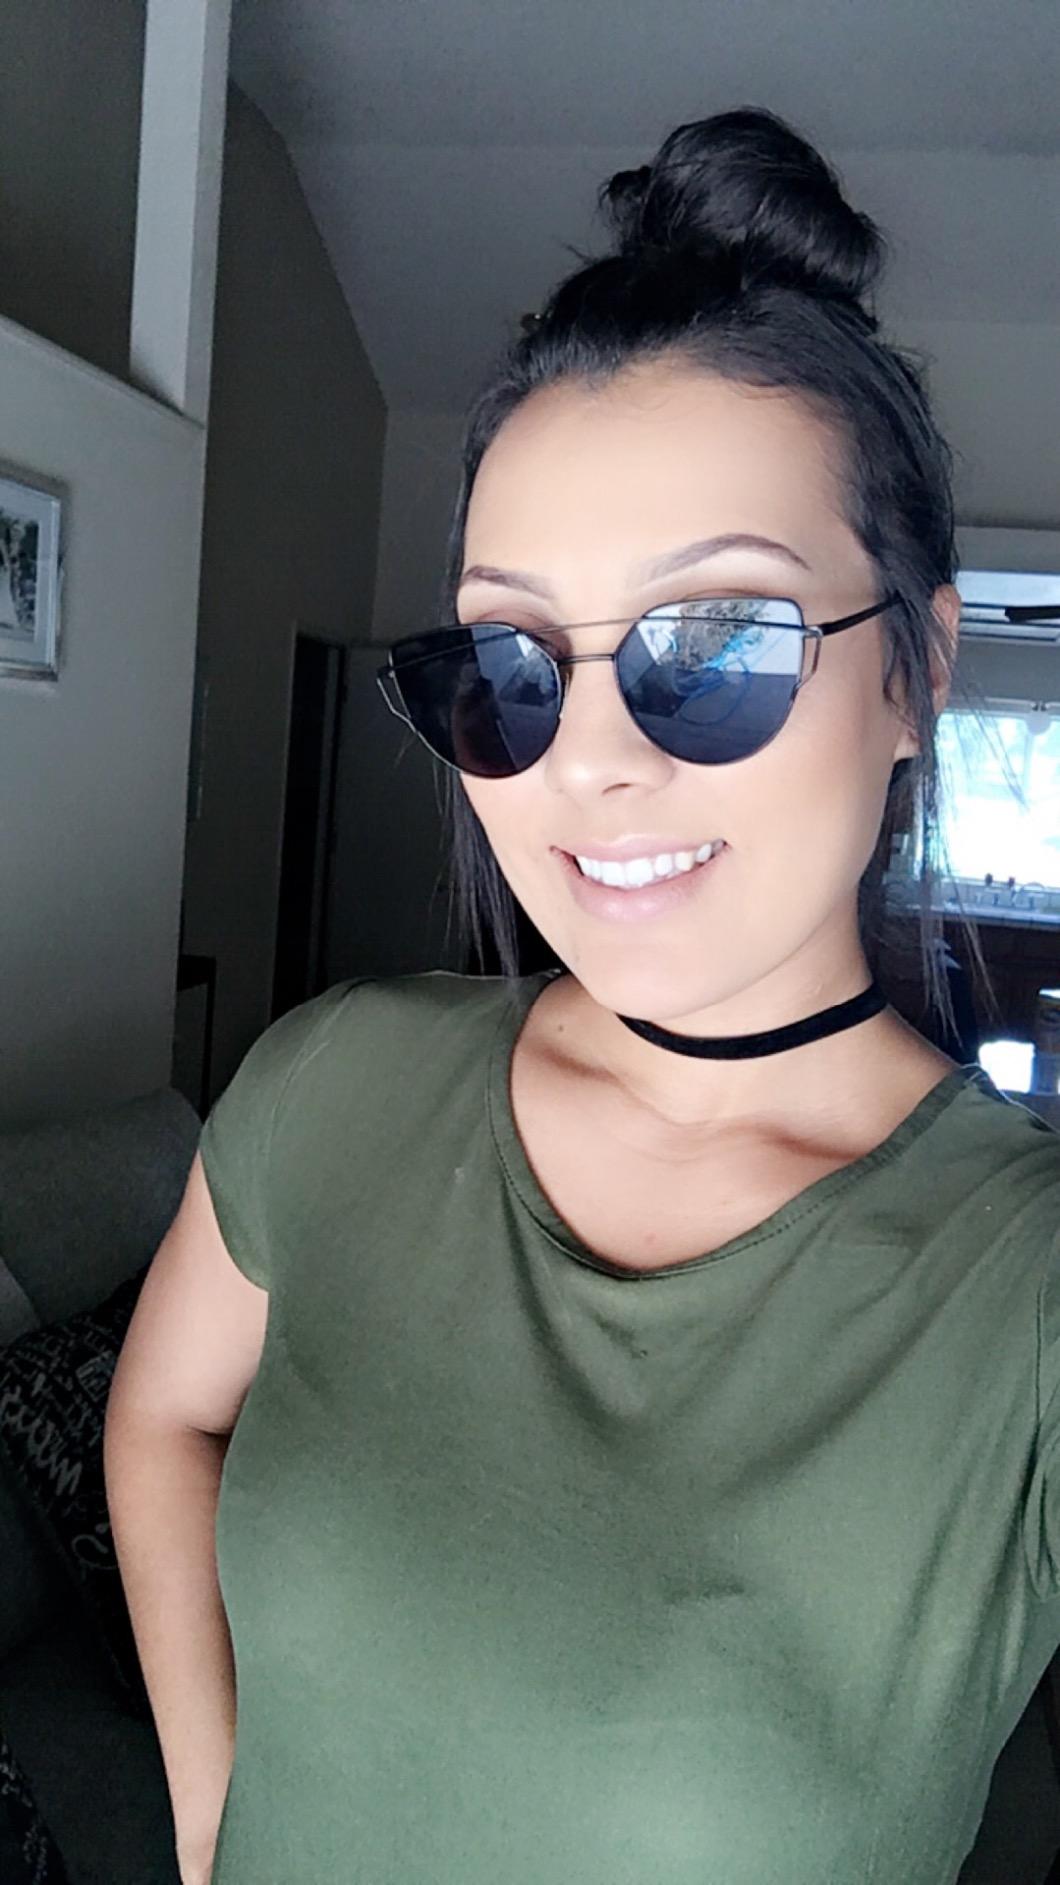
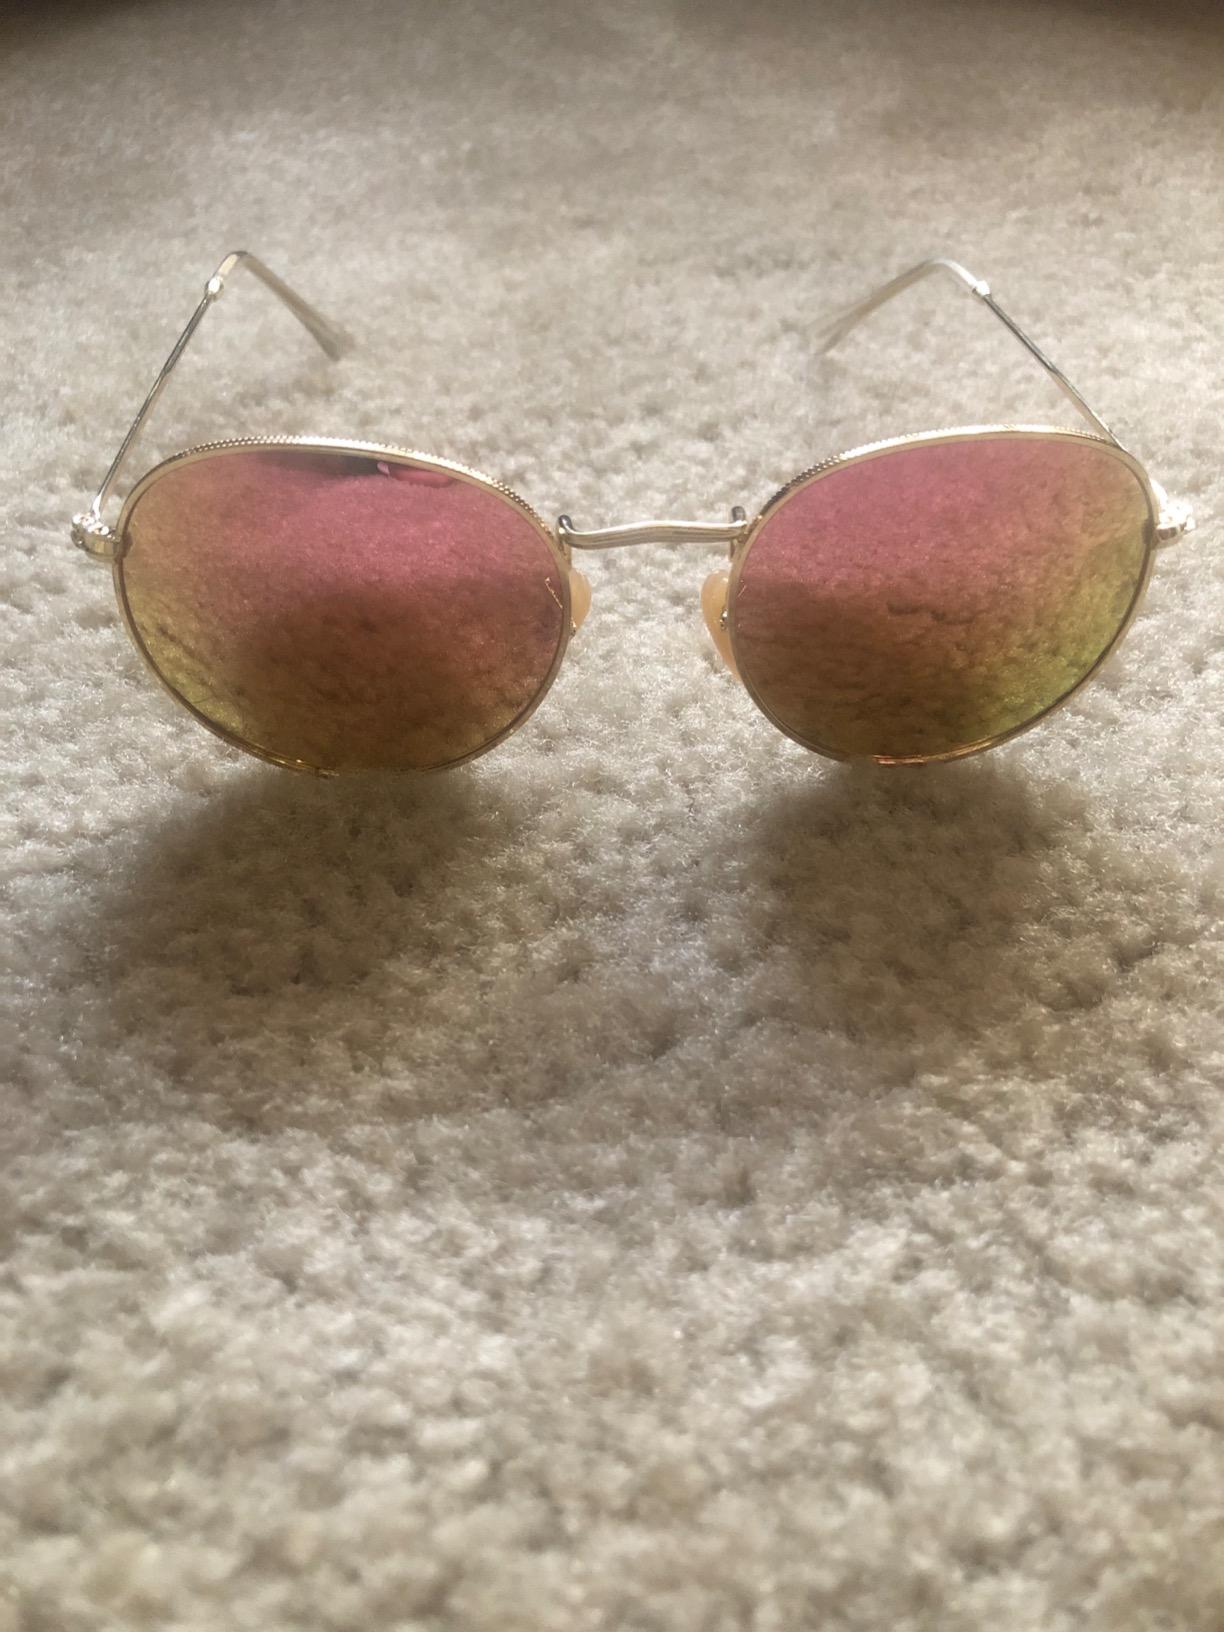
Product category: accessories_sunglasses
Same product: no